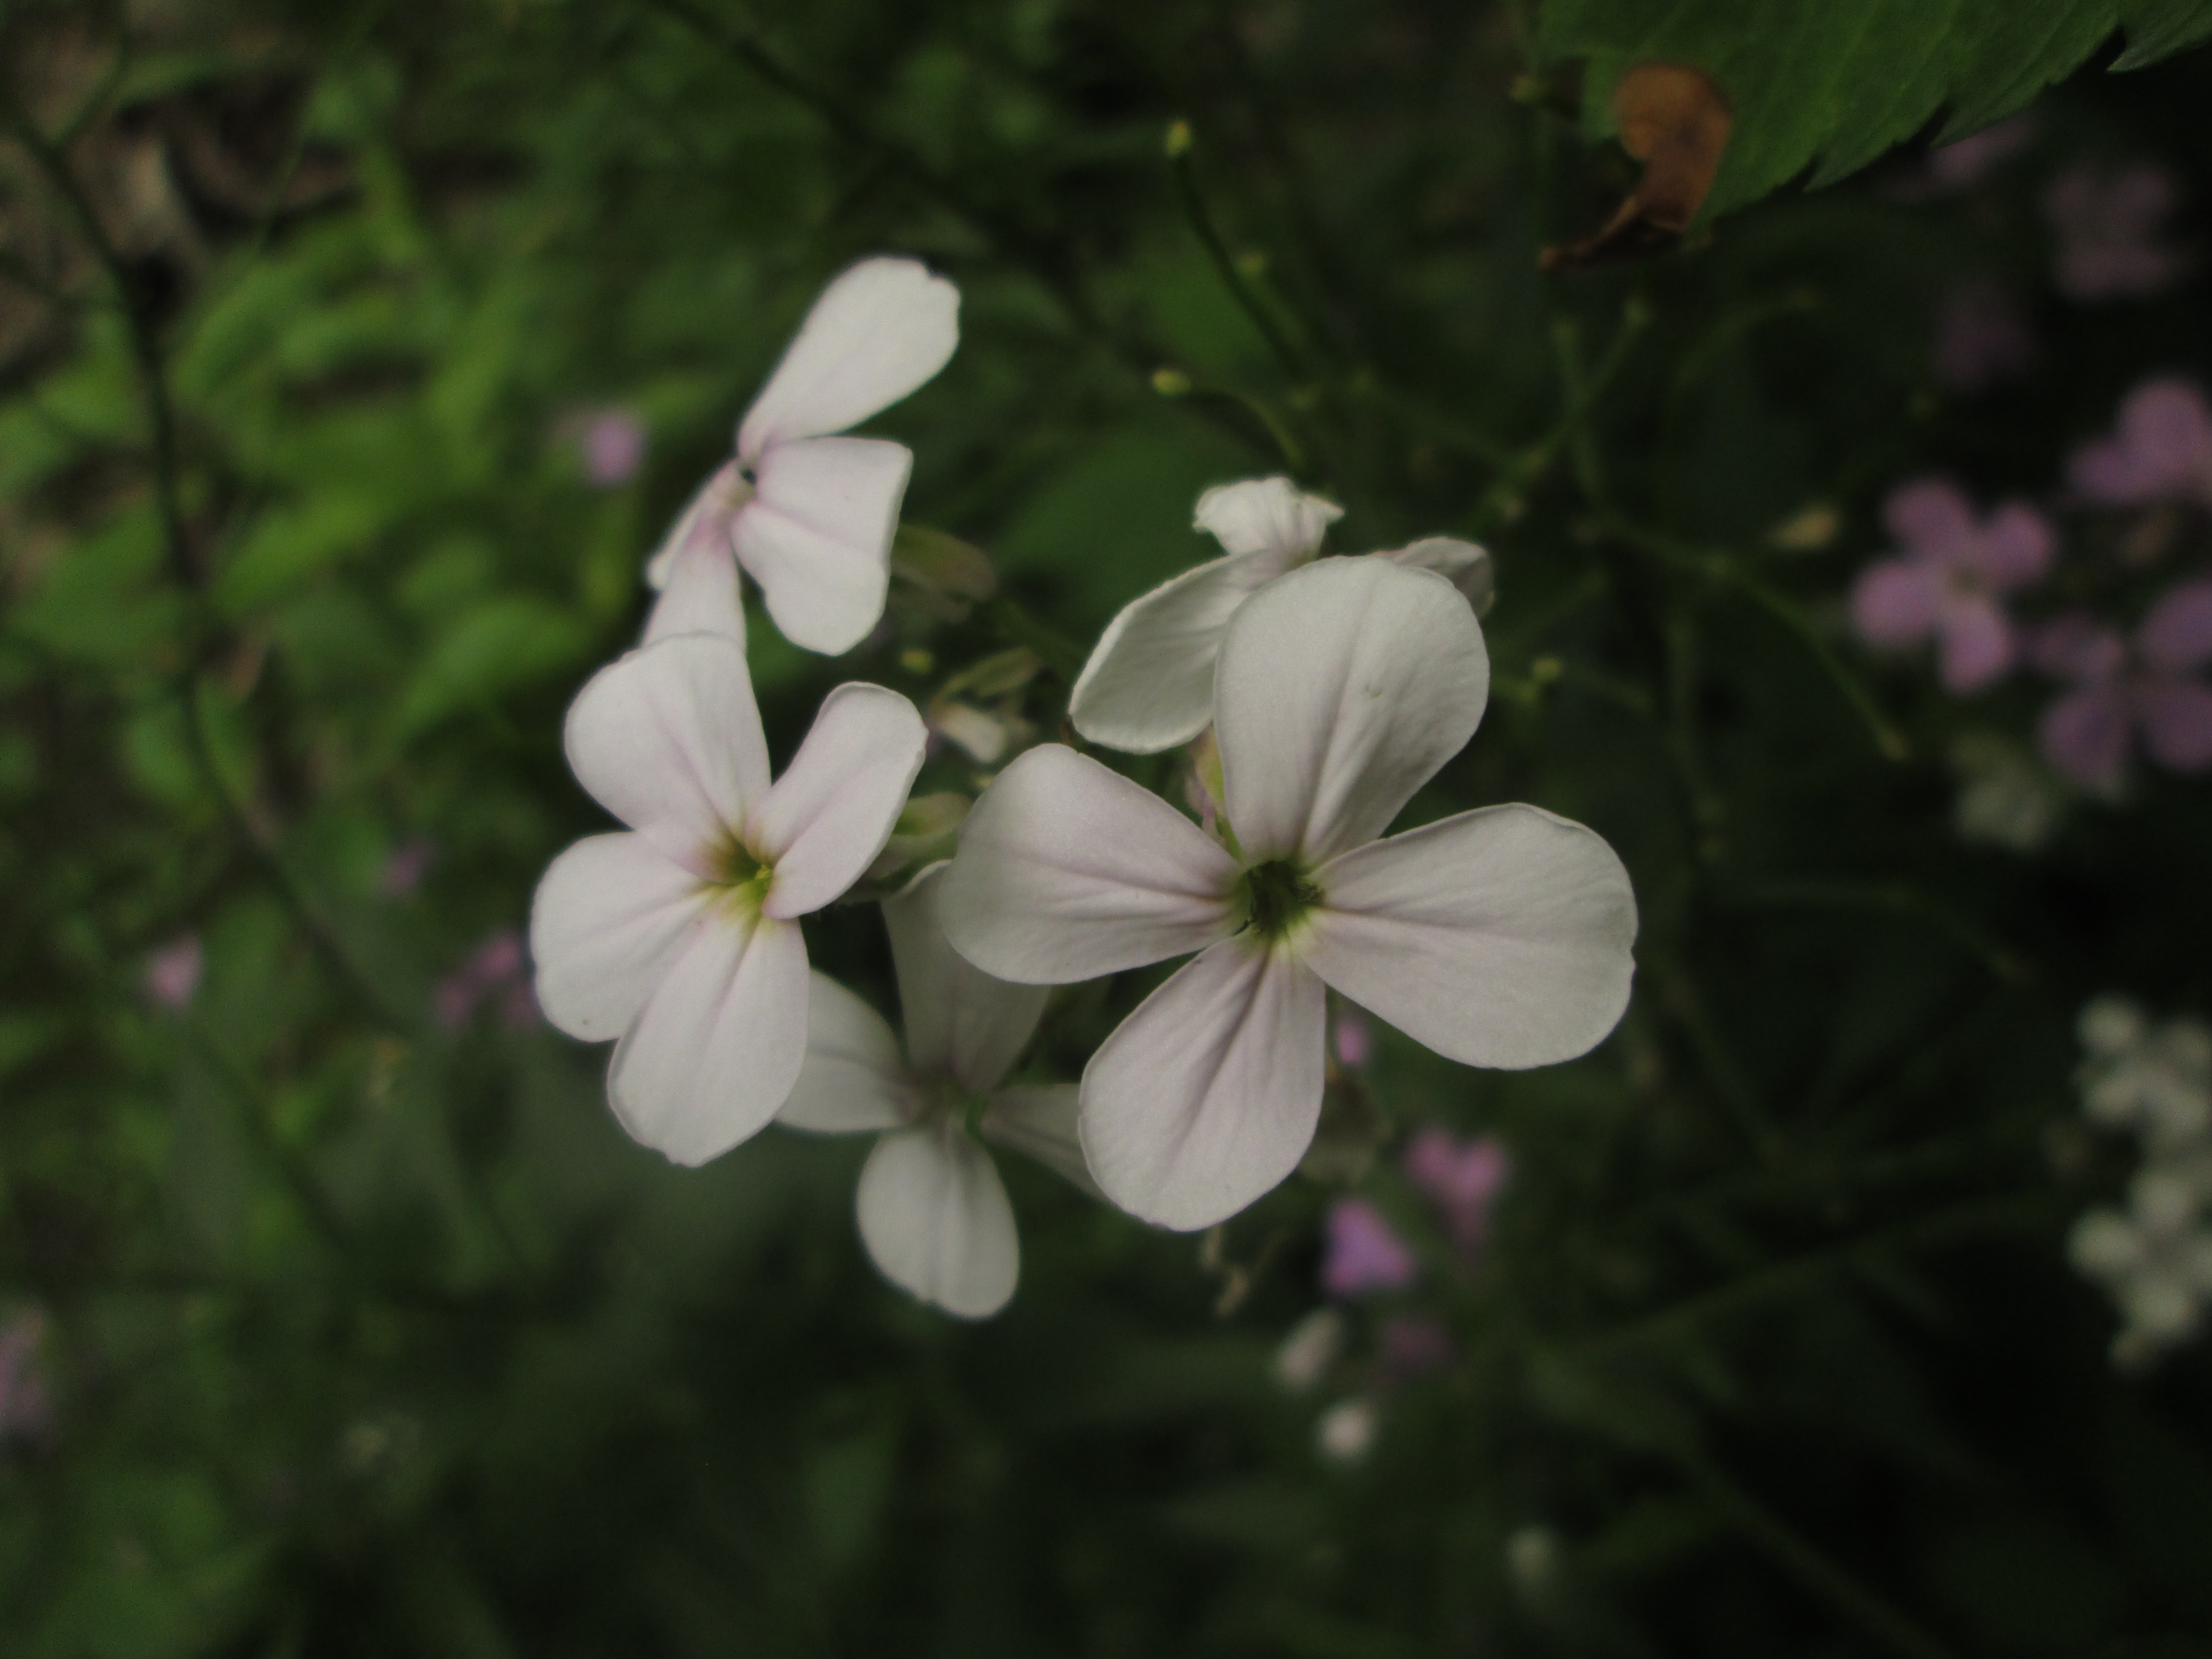
flower, flowering plant, white, petal, plant, Dame s rocket, botany, wildflower, leaf, plant stem, pink family, wood sorrel family, catchfly, perennial plant